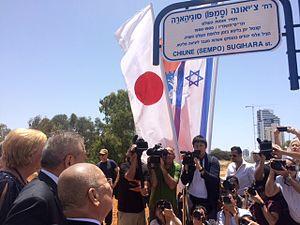
Chiune Sugihara, aussi appelé Sempo Sugiwara ou Chiune Sempo Sugihara, et surnommé le Schindler japonais, est un diplomate japonais orthodoxe qui sauva des milliers de Juifs durant la Seconde Guerre mondiale. Il occupait alors le poste de consul du Japon à Kaunas, Lituanie.